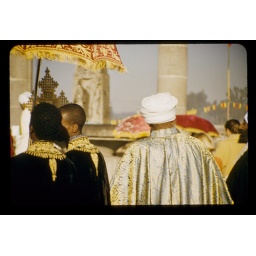
Boys in black singing at Timket, ornate cross